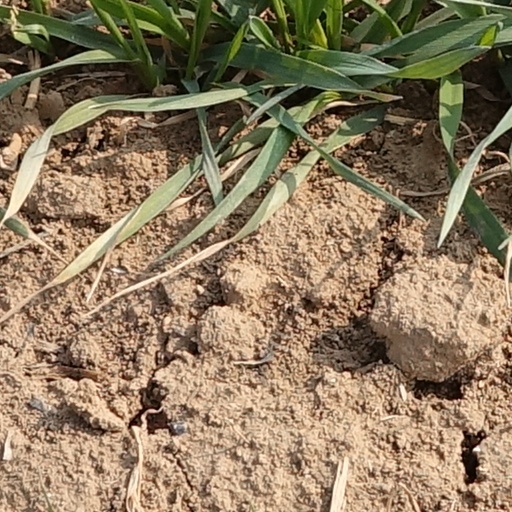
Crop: wheat